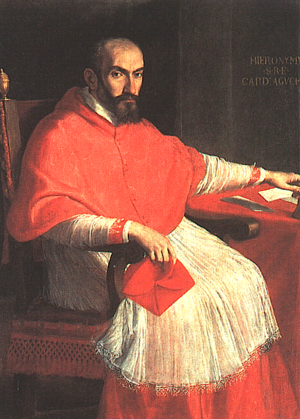
L’ordre des hospitaliers du Saint-Esprit connu aussi sous le nom de Frères hospitaliers a été fondé à Montpellier vers 1180 par Gui de Montpellier dans le but d' « accueillir les enfants abandonnés, les pauvres et les malades ». L'ordre a été reconnu officiellement par le pape Innocent III le 23 avril 1198.